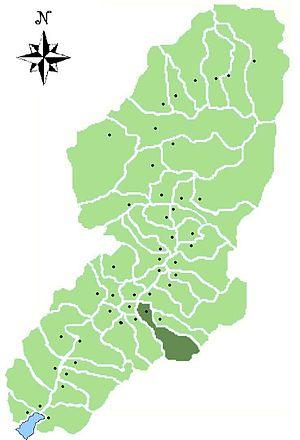
Bienno est une commune italienne de 3 958 habitants, de la province de Brescia, dans la région Lombardie, en Italie. Bienno fait partie des plus beaux villages d'Italie classés par l'Association des Communes Italiennes.